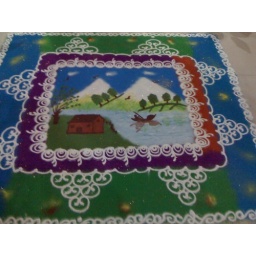
A welcome picture on the floor of an Mphasis office building in Pune, India